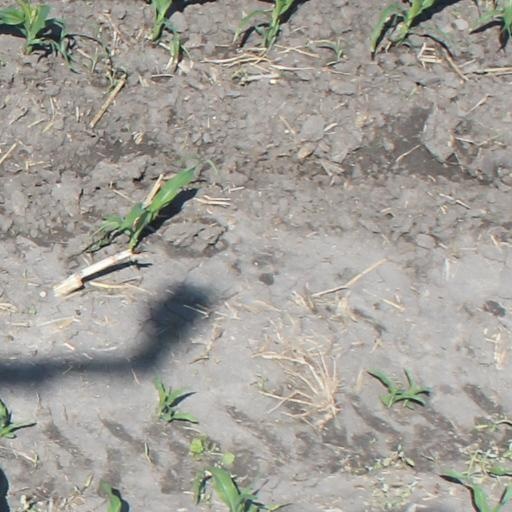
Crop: maize; corn